Ransomed

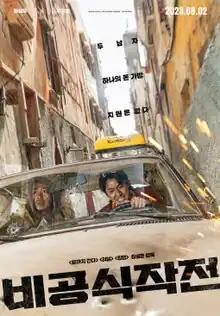
Theatrical release poster

Ransomed is a 2023 South Korean action thriller film directed by Kim Seong-hun, starring Ha Jung-woo and Ju Ji-hoon. It is based on the 1986 kidnapping of a South Korean diplomat in Lebanon. The film was released theatrically on August 2, 2023. It was also invited at the 28th Busan International Film Festival in 'Korean Cinema Today - Panorama' section and was screened on October 5, 2023.